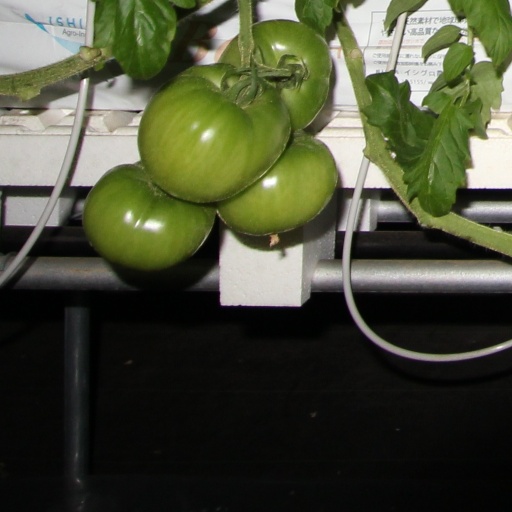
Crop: tomato